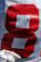
Number: 8